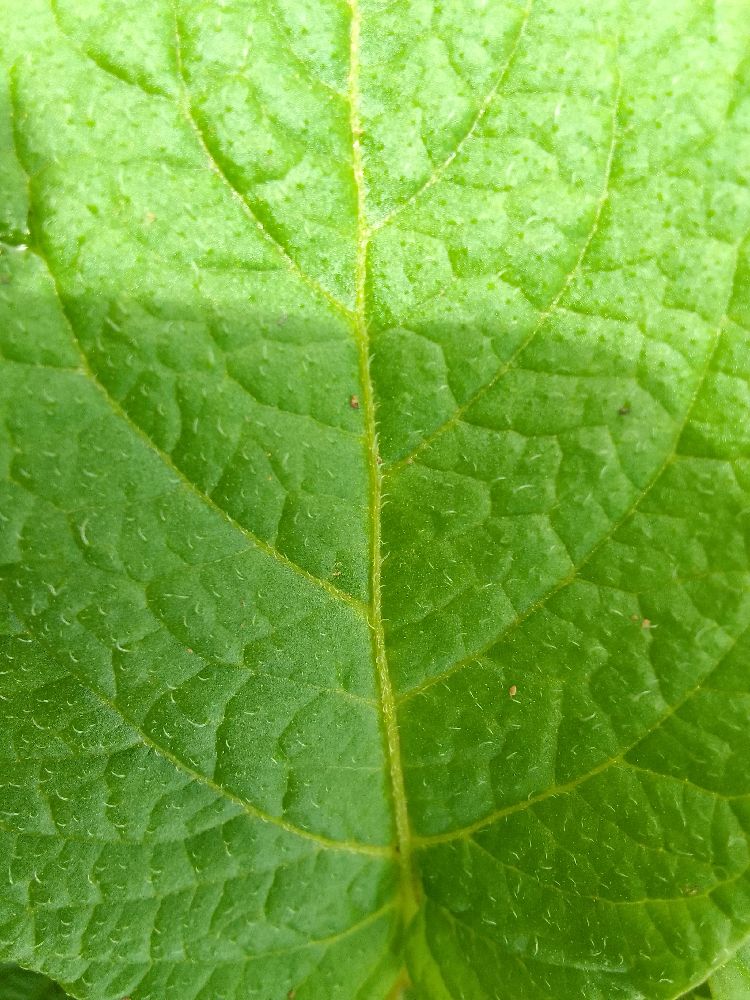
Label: Healthy